Jakob Stampfer

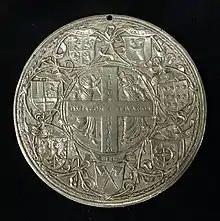
Stampfer's depiction of the Swiss cross on the reverse of the "Patenpfennig" of 1547.

Hans Jakob Stampfer (1505/6– 2 July 1579) was a gold smith and medalist of Zürich in the age of Bullinger (antistes 1531–1575).